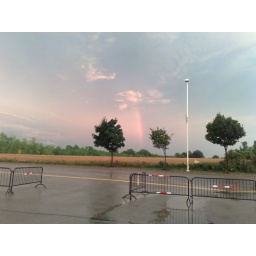
after the storm there was just this one piece of rainbow int the sky over a farm field next the casino